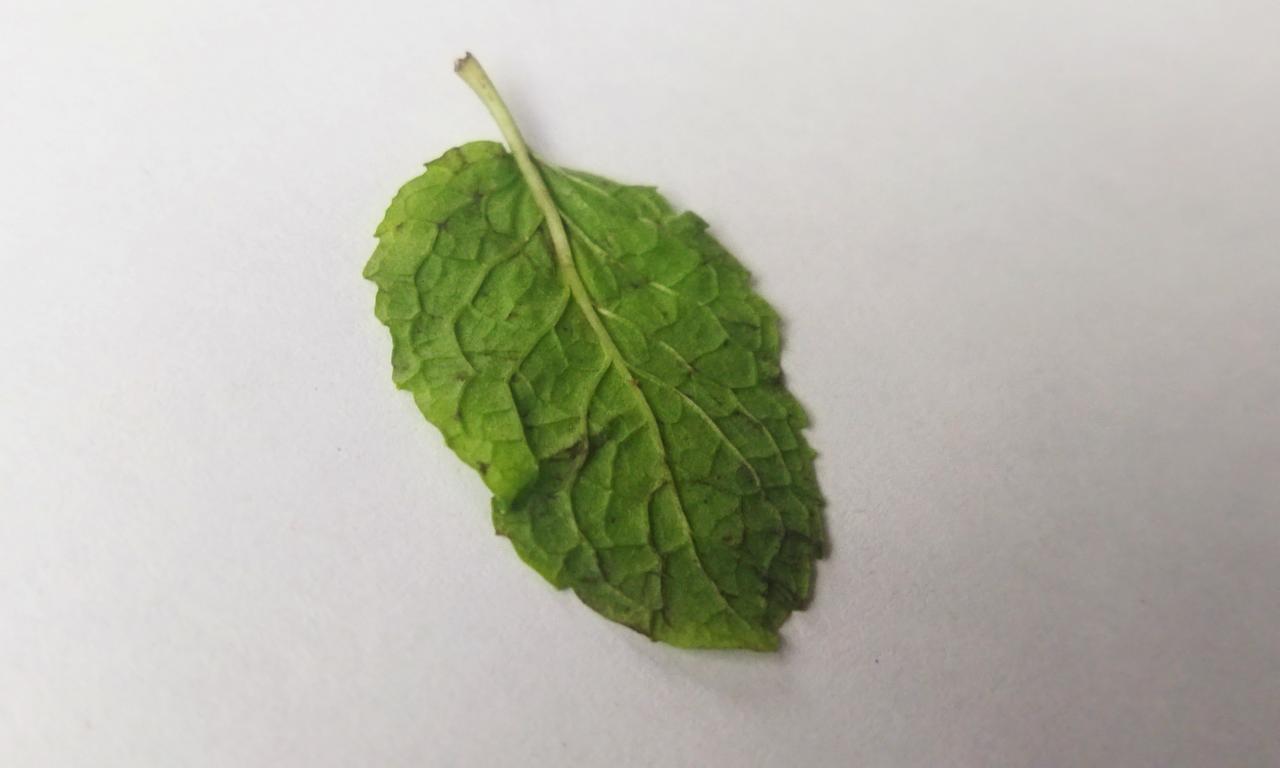
Label: Fresh